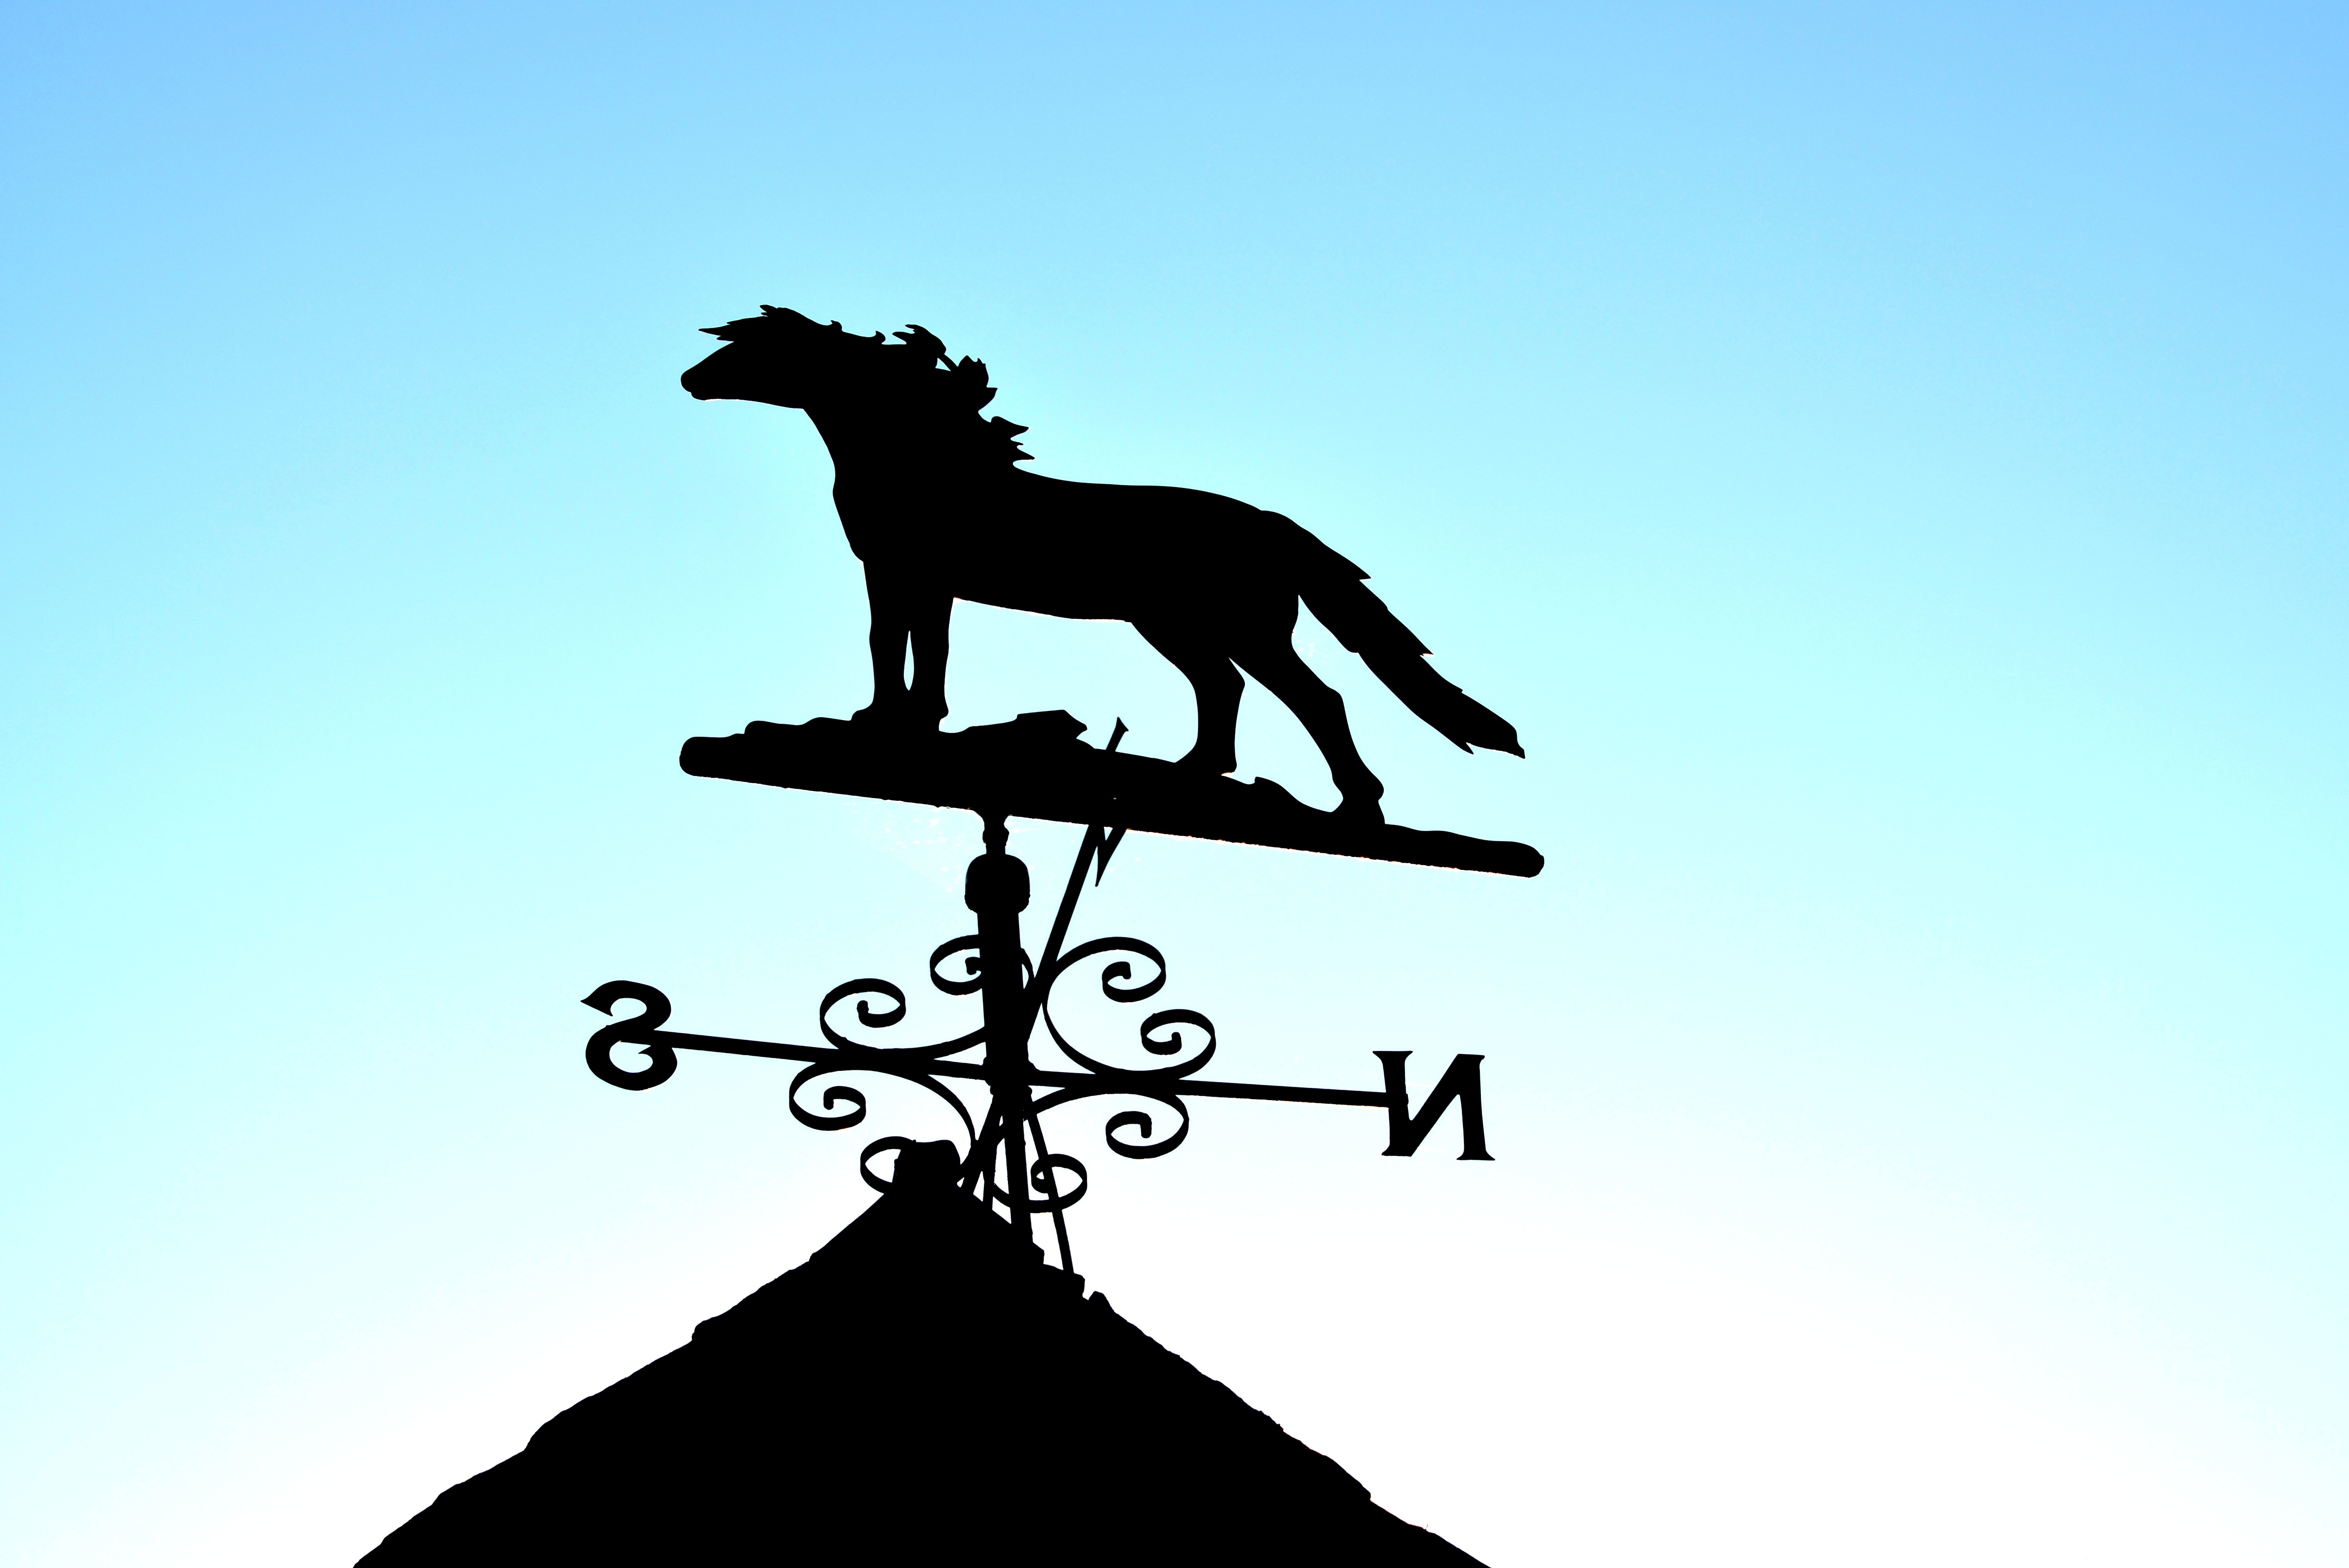
silhouette, sky, farm, wind, horse, metal, blue, pinwheel, art, illustration, animals, cartoon, animal husbandry